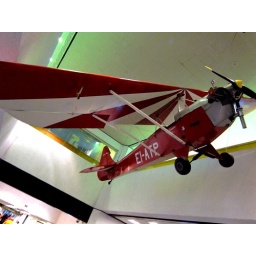
Can we pretend that airplanes in the night sky are like shooting stars